Sinopec

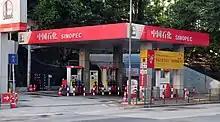
Sinopec in Hong Kong

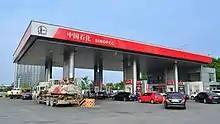
Sinopec in Hangzhou, Zhejiang

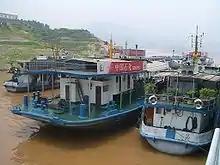
Sinopec's filling stations are a frequent sight on China's roads and rivers.

China Petroleum and Chemical Corporation, or Sinopec Group, is a Chinese oil and gas enterprise based in Chaoyang District, Beijing. The SASAC administers China Petroleum and Chemical Corporation for the benefit of State Council of China. China Petroleum and Chemical Corporation operates a publicly traded subsidiary, called Sinopec, listed in Hong Kong and Shanghai stock exchanges. China Petroleum and Chemical Corporation is the world's largest oil refining conglomerate, state owned enterprise, and second highest revenue company in the world behind Walmart.